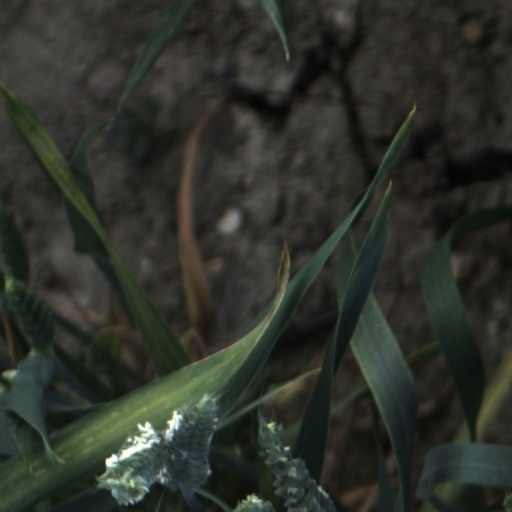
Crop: wheat